SuperClash III

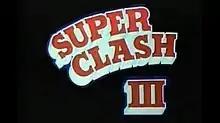
The PPV logo used for the event

SuperClash III was the third SuperClash professional wrestling event produced by the American Wrestling Association (AWA). The event was held on December 13, 1988, from the UIC Pavilion in Chicago. It was the only AWA show to be broadcast on pay-per-view (PPV). The Texas-based World Class Wrestling Association (WCWA; formerly known as World Class Championship Wrestling), women's wrestling promotion Powerful Women of Wrestling (POWW), and Memphis-based Championship Wrestling Association (CWA) also provided wrestlers for the show.